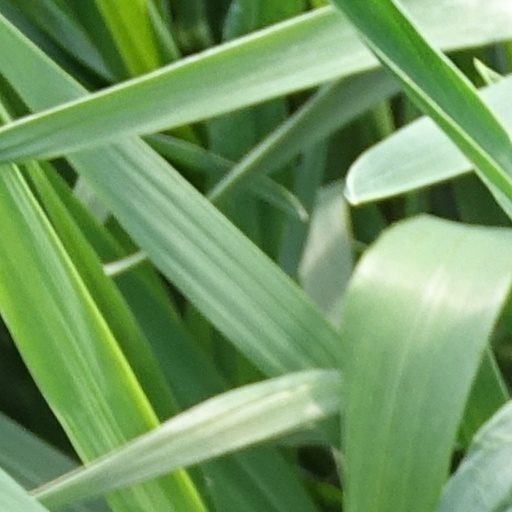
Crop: wheat